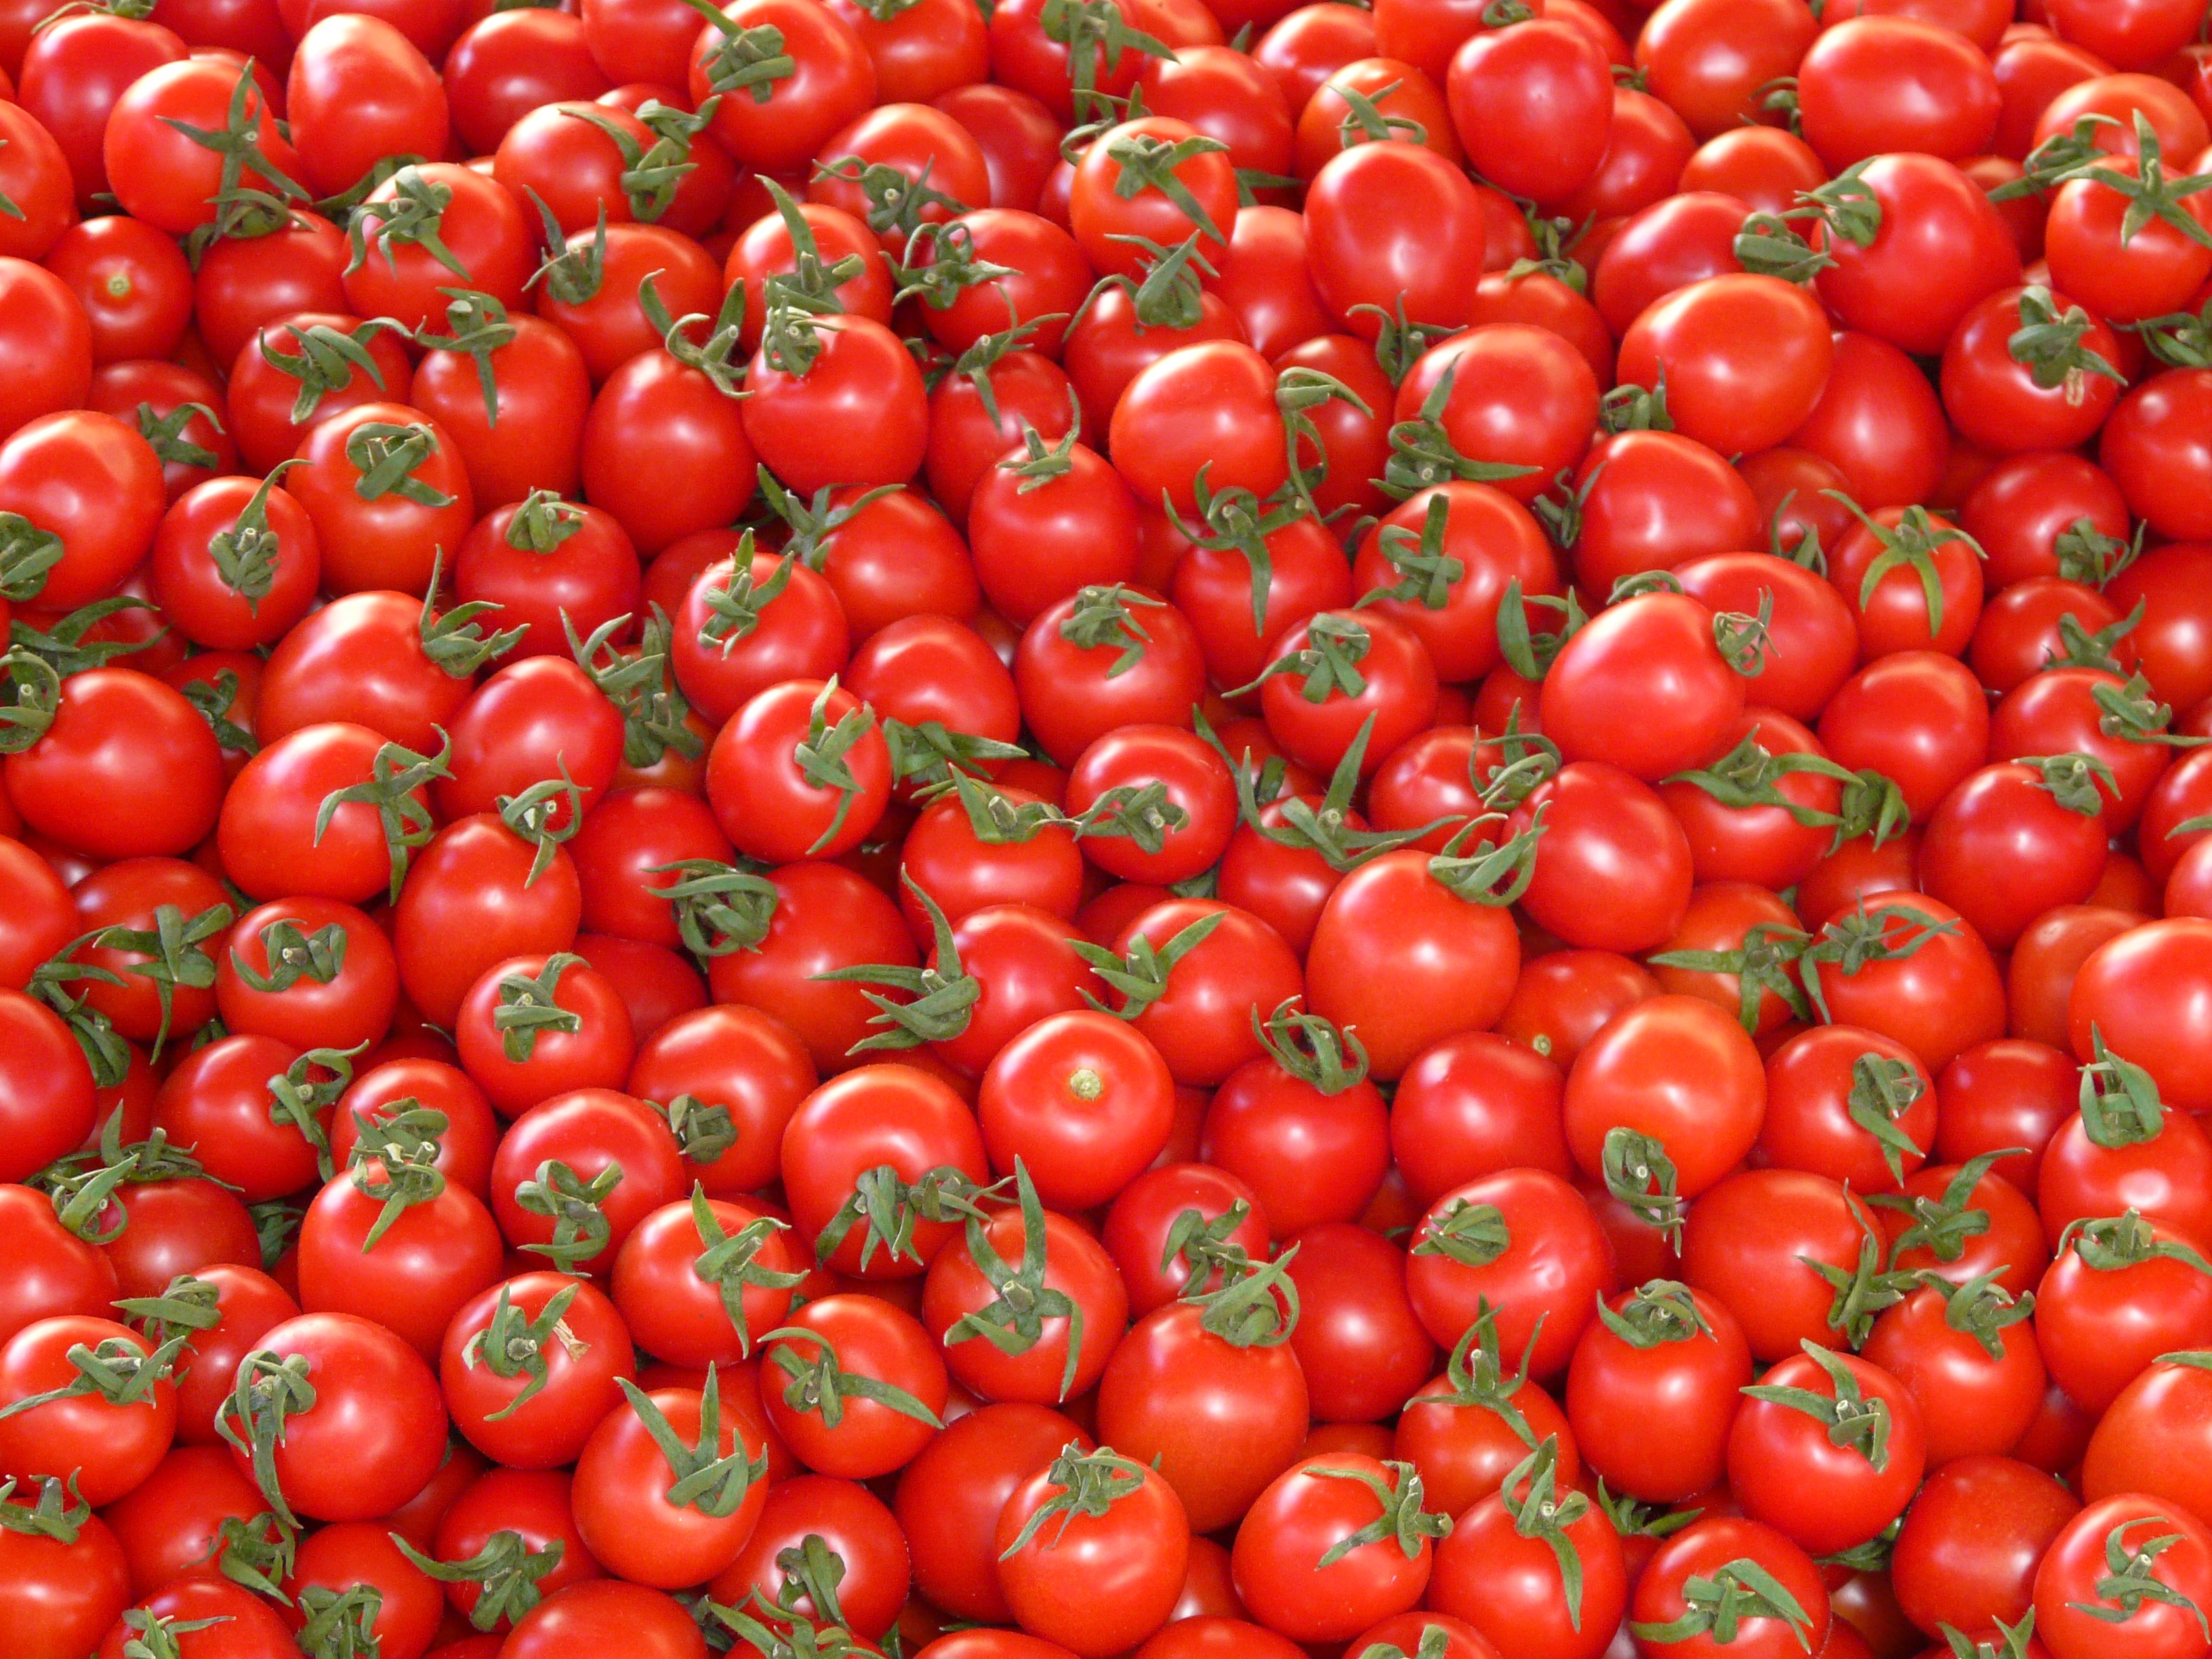
plant, fruit, flower, food, red, produce, vegetable, tomato, tomatoes, fruits, rose hip, flowering plant, acerola, malpighia, solanum lycopersicum, land plant, potato and tomato genus